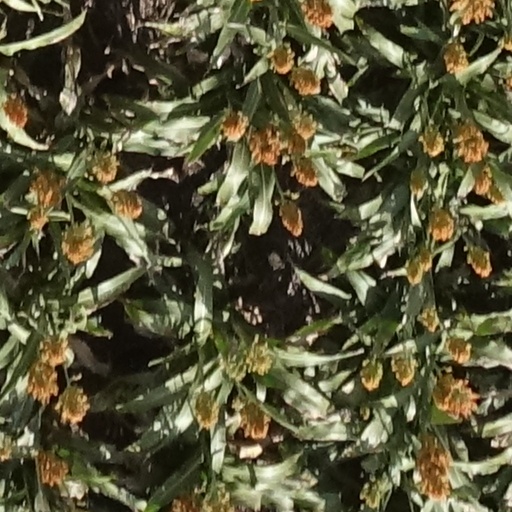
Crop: sorghum